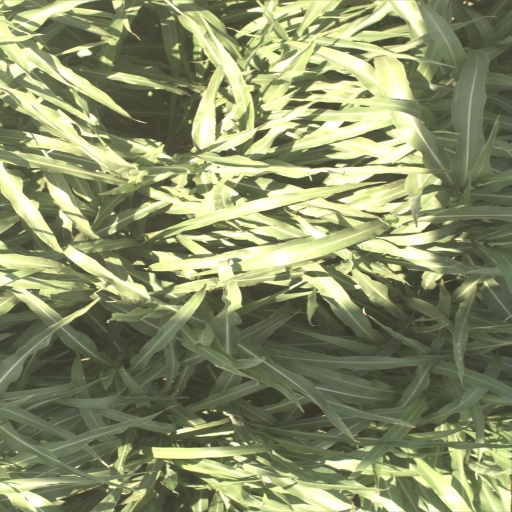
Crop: sorghum